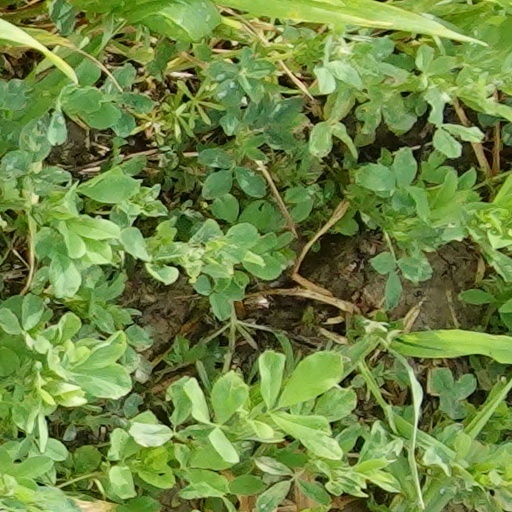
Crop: wheat